Jizera (river)

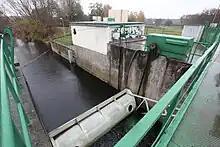
Pumping water site for artificial infiltration in Sojovice

The largest settlement on the river is the city of Mladá Boleslav. The river flows past Kořenov, Rokytnice nad Jizerou, Jablonec nad Jizerou, Semily, Železný Brod, Malá Skála, Turnov, Mnichovo Hradiště, Bakov nad Jizerou, Mladá Boleslav, Benátky nad Jizerou, Předměřice nad Labem, Tuřice, Nový Vestec, Káraný and Lázně Toušeň.